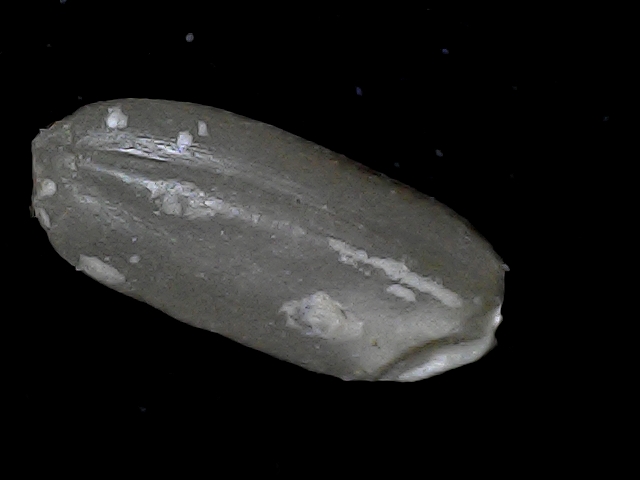
Rice variety: BD52